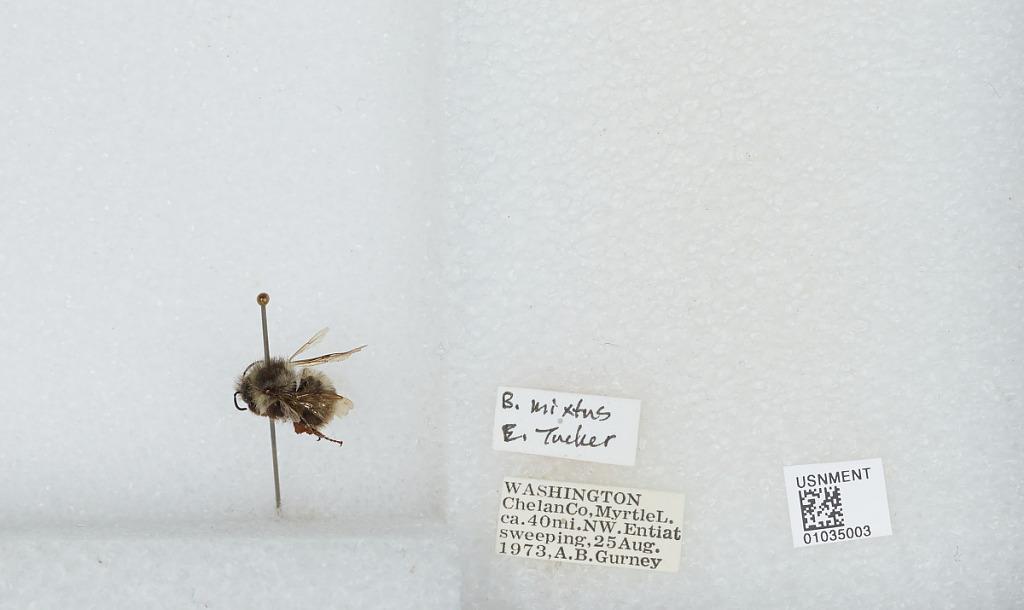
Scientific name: Bombus (Pyrobombus) mixtus Cresson
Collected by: Gurney
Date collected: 1973-8-25
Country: United States
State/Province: Washington
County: Chelan
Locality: Lake Myrtle, 40 miles northwest of Entiat
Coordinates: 48.0556, -120.702